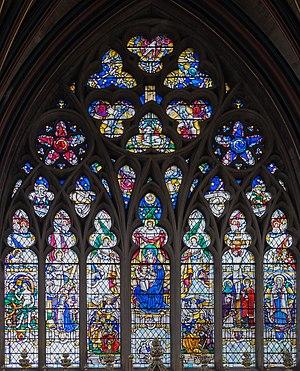
La cathédrale Saint-Pierre d'Exeter est la cathédrale du diocèse d'Exeter dans la ville d'Exeter dans le comté du Devon, dans le sud-ouest de l'Angleterre. Construite à partir du XIIᵉ siècle en architecture normande puis gothique à partir du milieu du XIIIᵉ siècle, en style decorated et achevée pour l'essentiel vers 1400; elle est dédiée à l'apôtre Pierre.